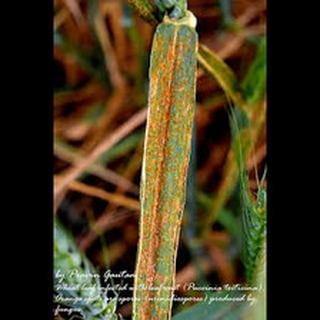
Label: wheat_black_rust